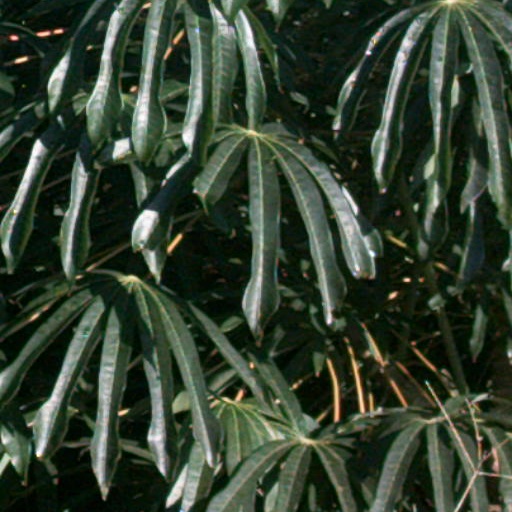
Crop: cassava